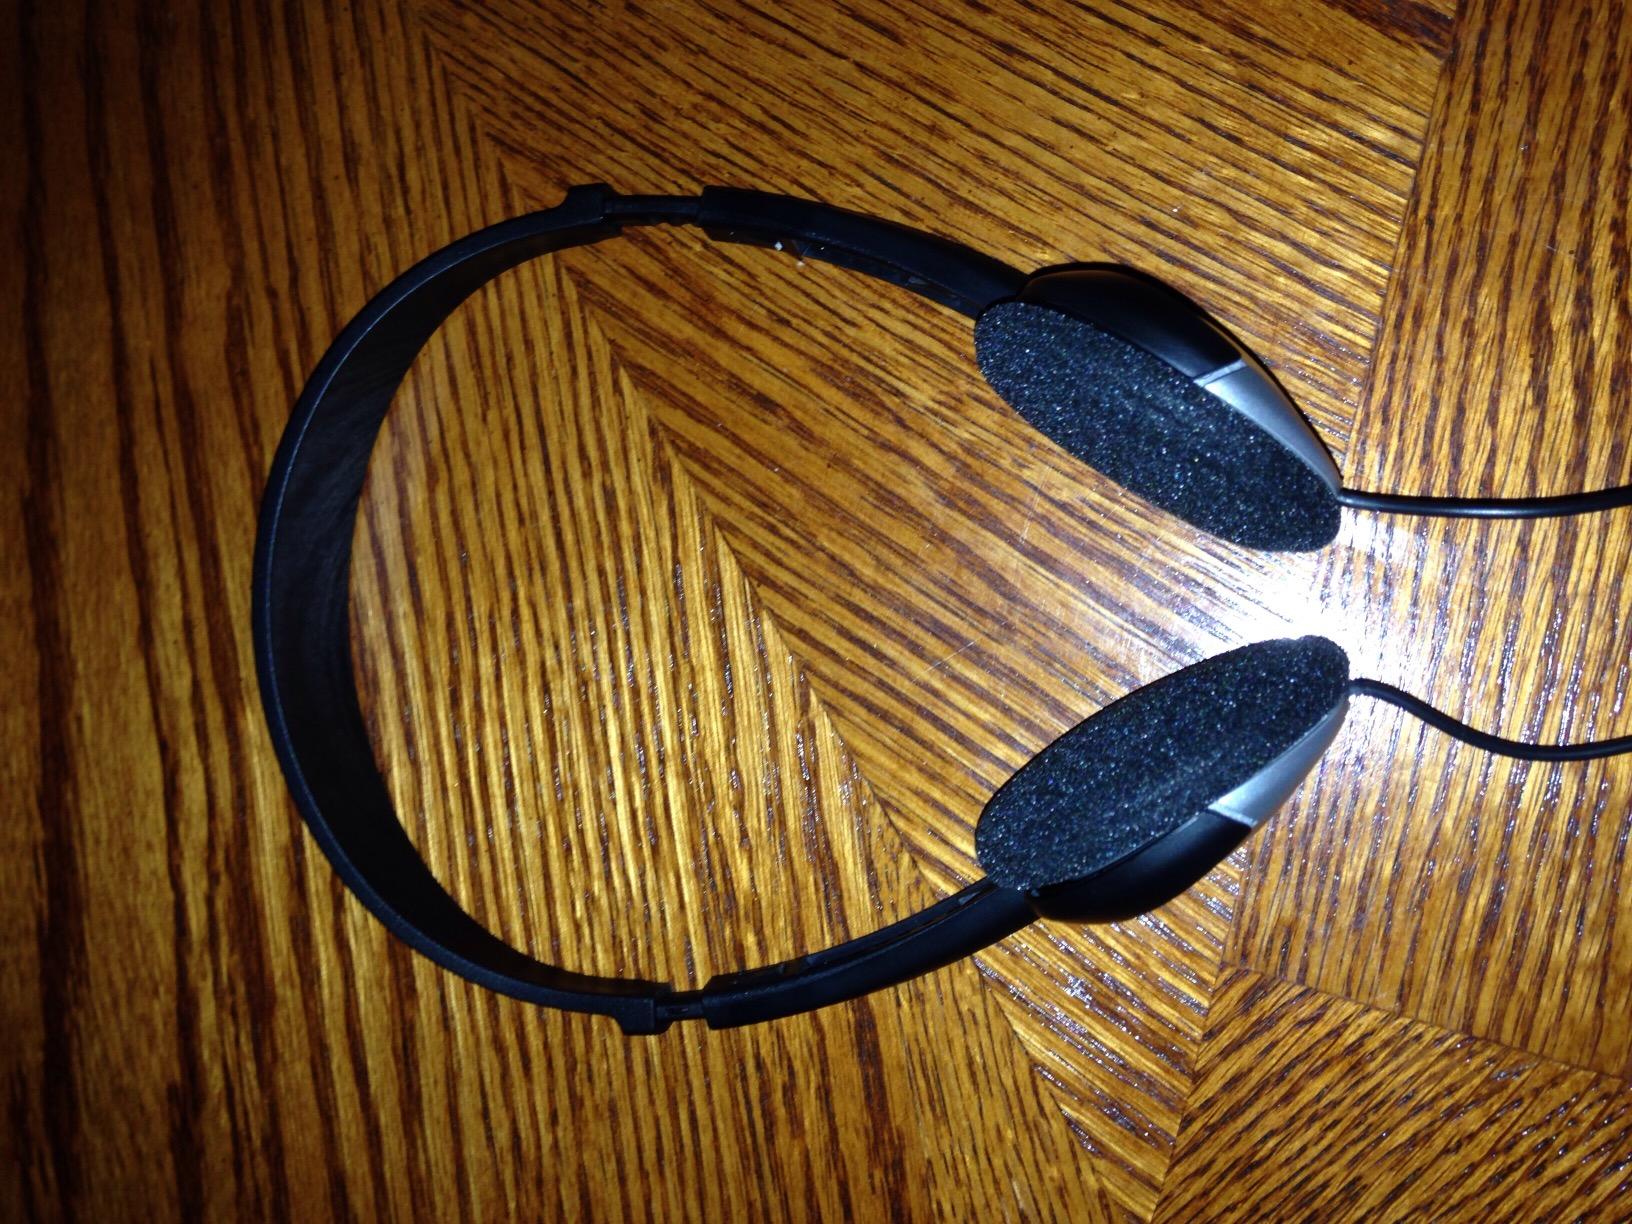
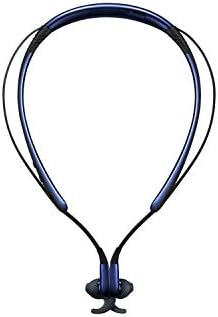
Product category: headphones
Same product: no